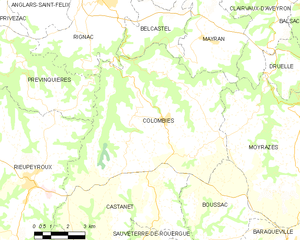
Colombiès est une commune française située dans le département de l'Aveyron en région Occitanie.